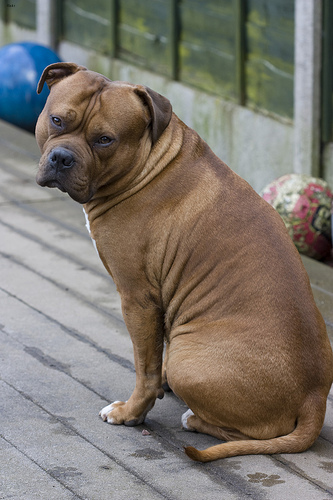
Breed: staffordshire bull terrier